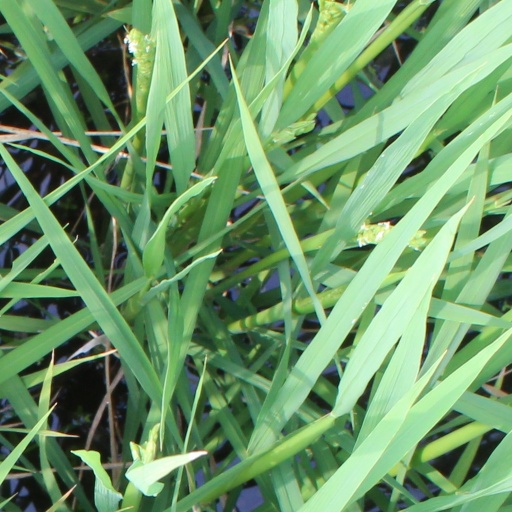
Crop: rice